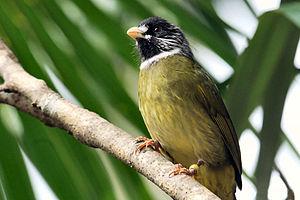
Spizixos est un genre de passereau de la famille des Pycnonotidae.